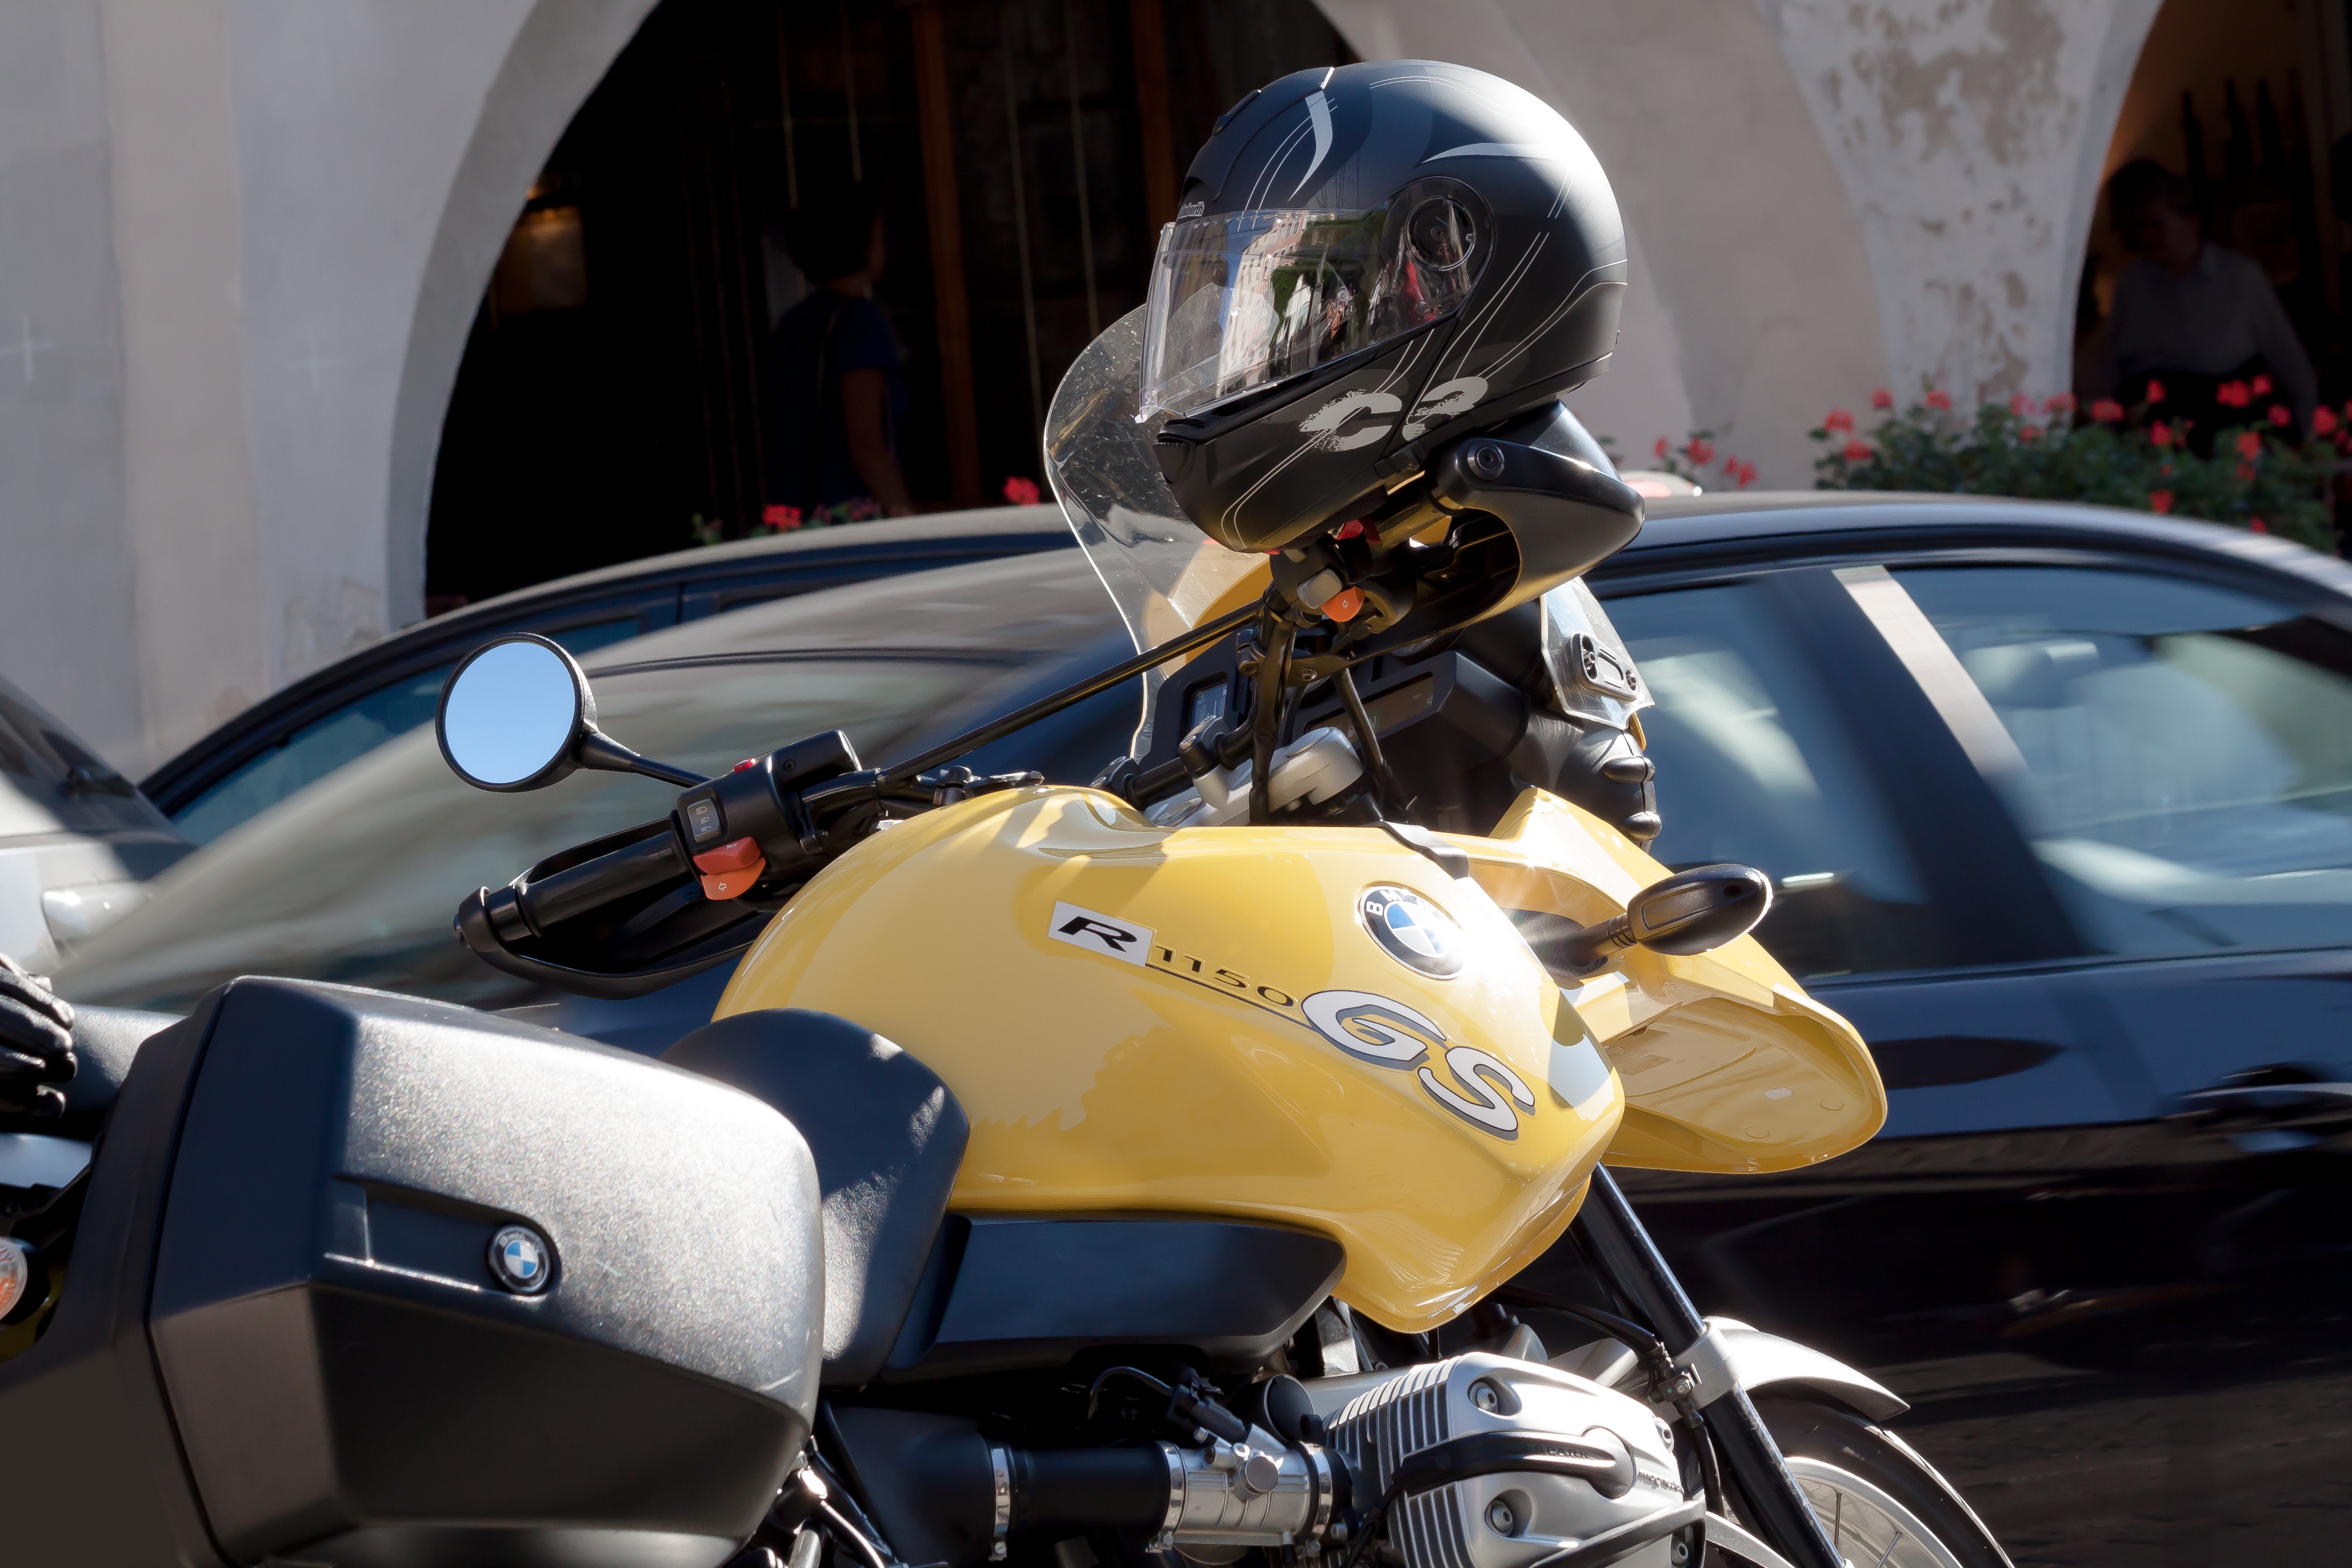
car, vehicle, motorcycle, auto, steering wheel, yellow, chrome, luxury, mirror, helm, tank, honda, bmw, gloss, two wheeled vehicle, motorcycling, land vehicle, road racing, automobile make, r 1150 gs